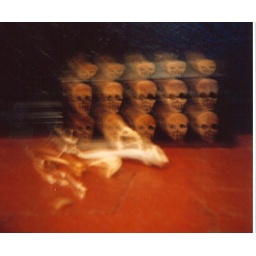
Box of Bones. First Experiment around the house with the glorious $19 plastic camera... HOLGA!